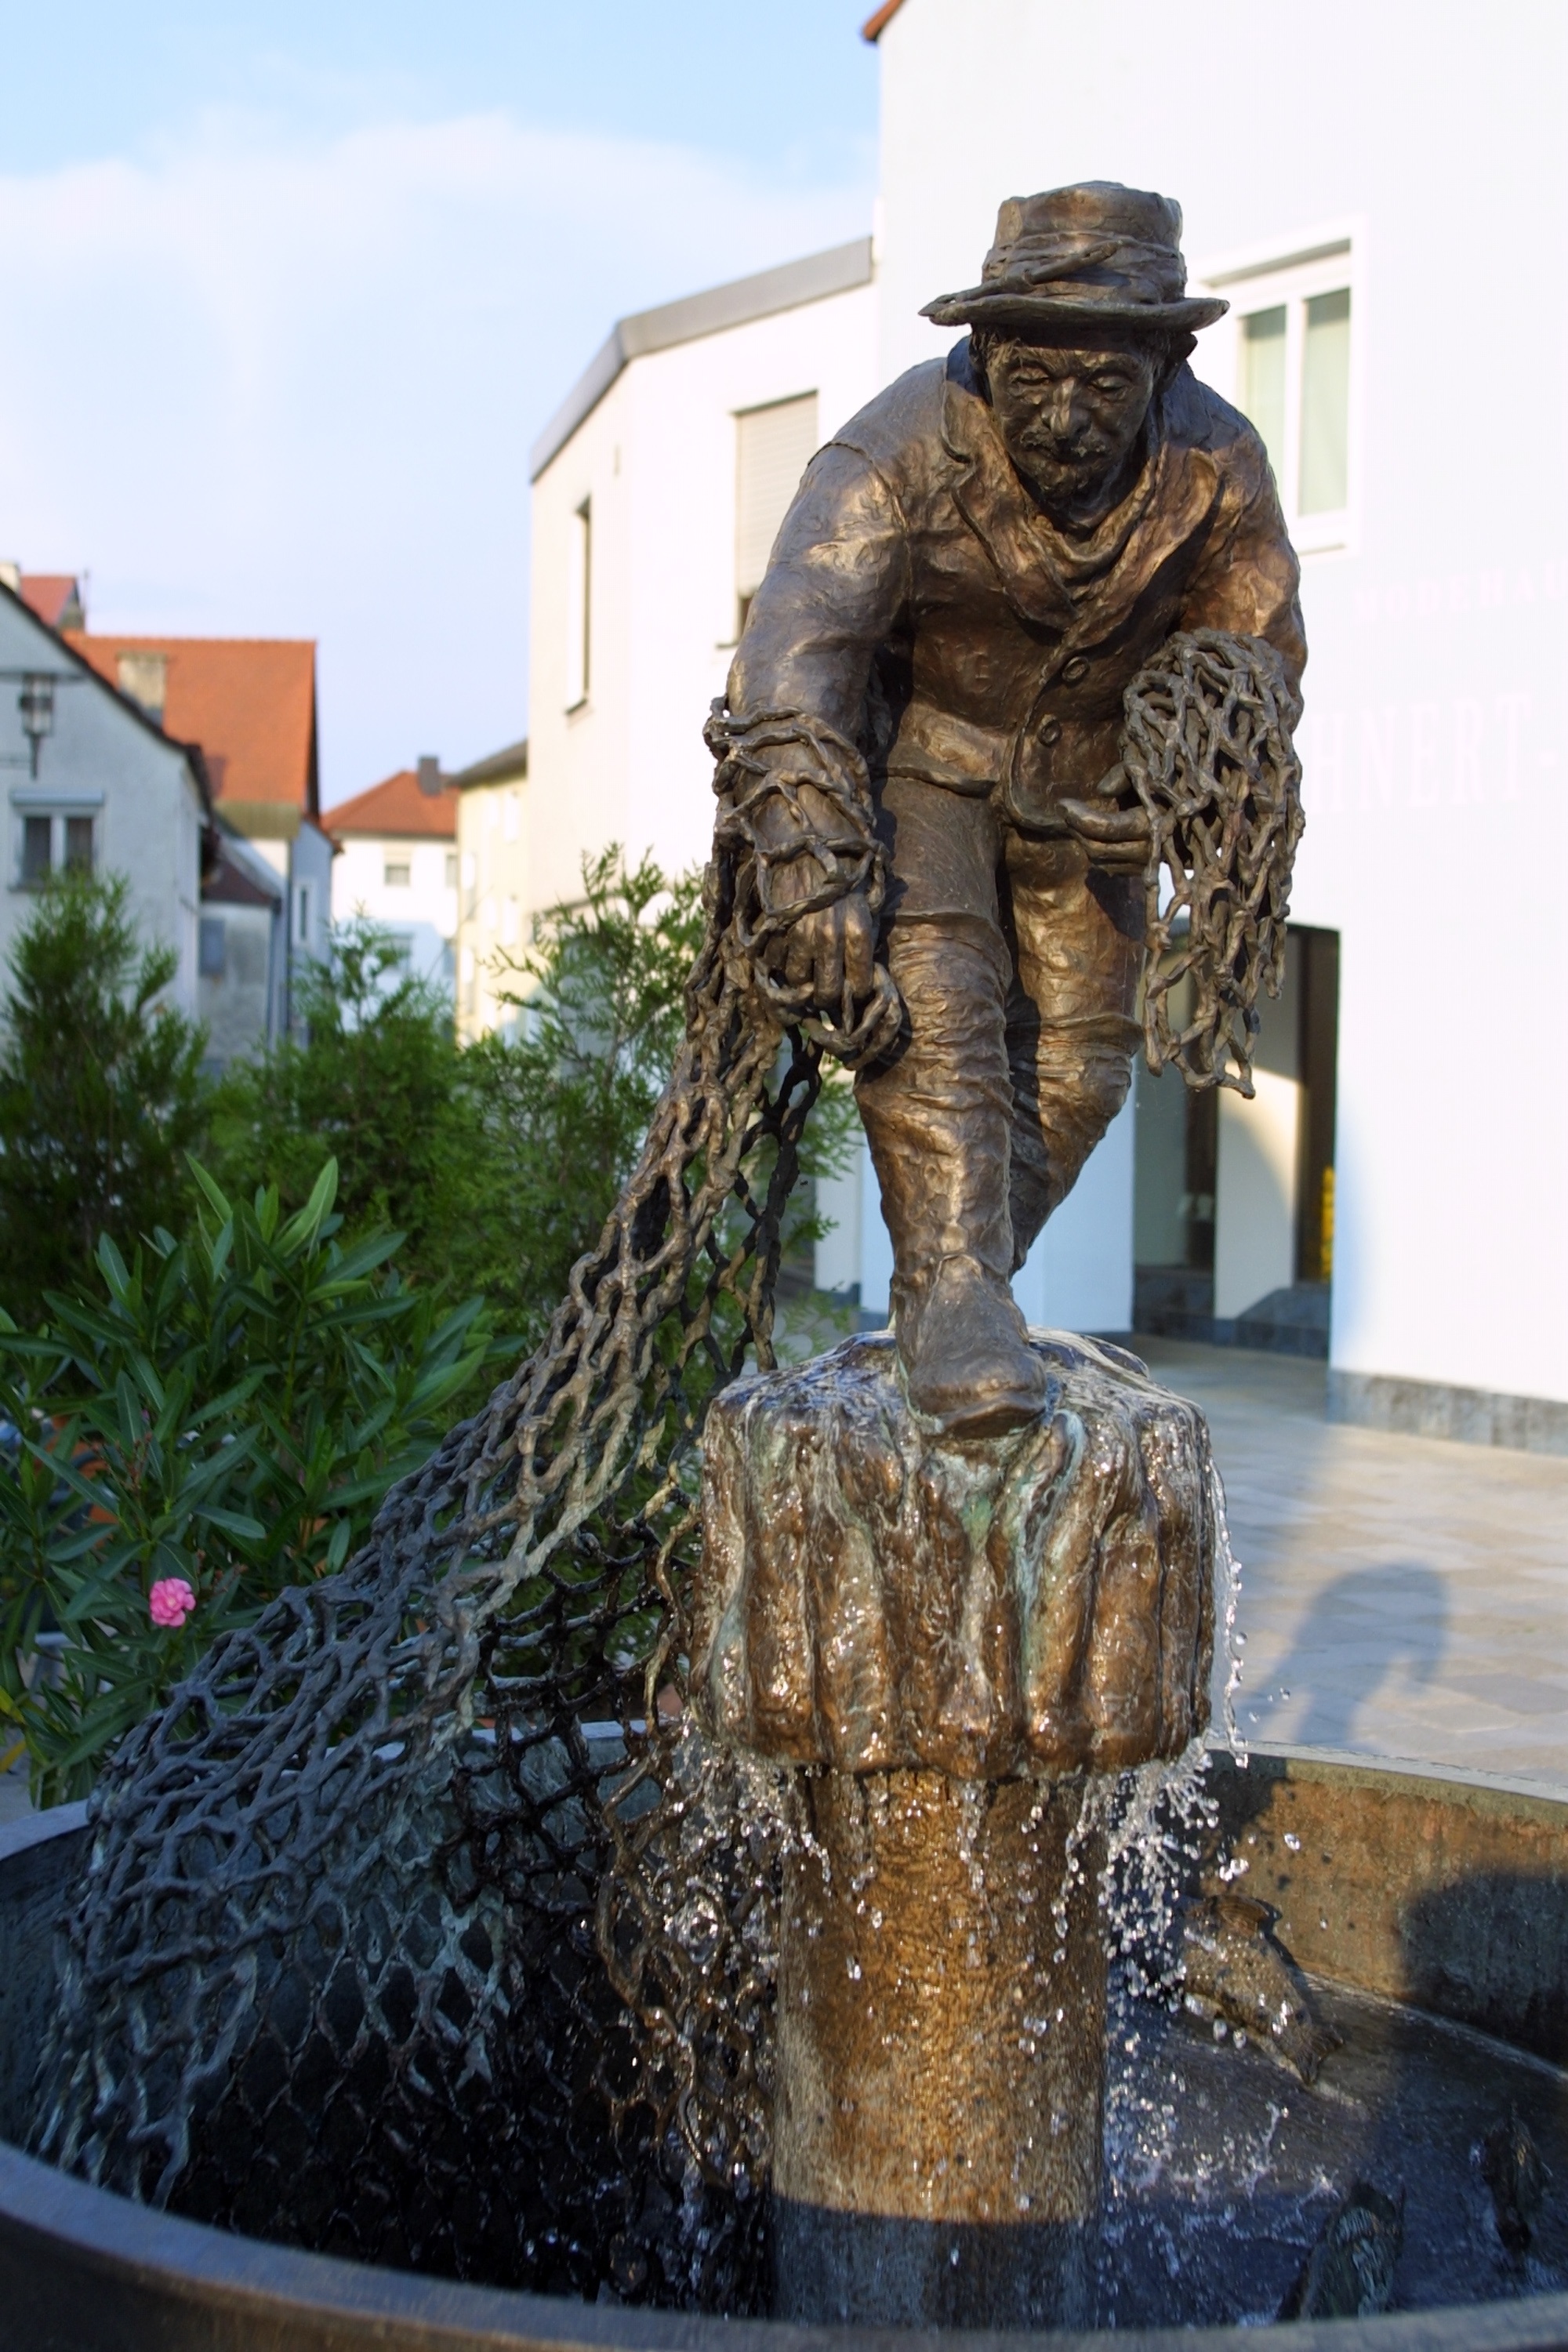
water, monument, statue, fishing, fish, sculpture, memorial, art, fountain, bronze, network, water feature, fischer